Trekka

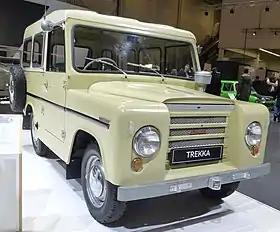

The Trekka was a light utility vehicle built on the basis of the Czech Škoda Octavia, manufactured in New Zealand between 1966 and 1972. It is the only vehicle designed and manufactured in New Zealand to have entered commercial production for an extended period.